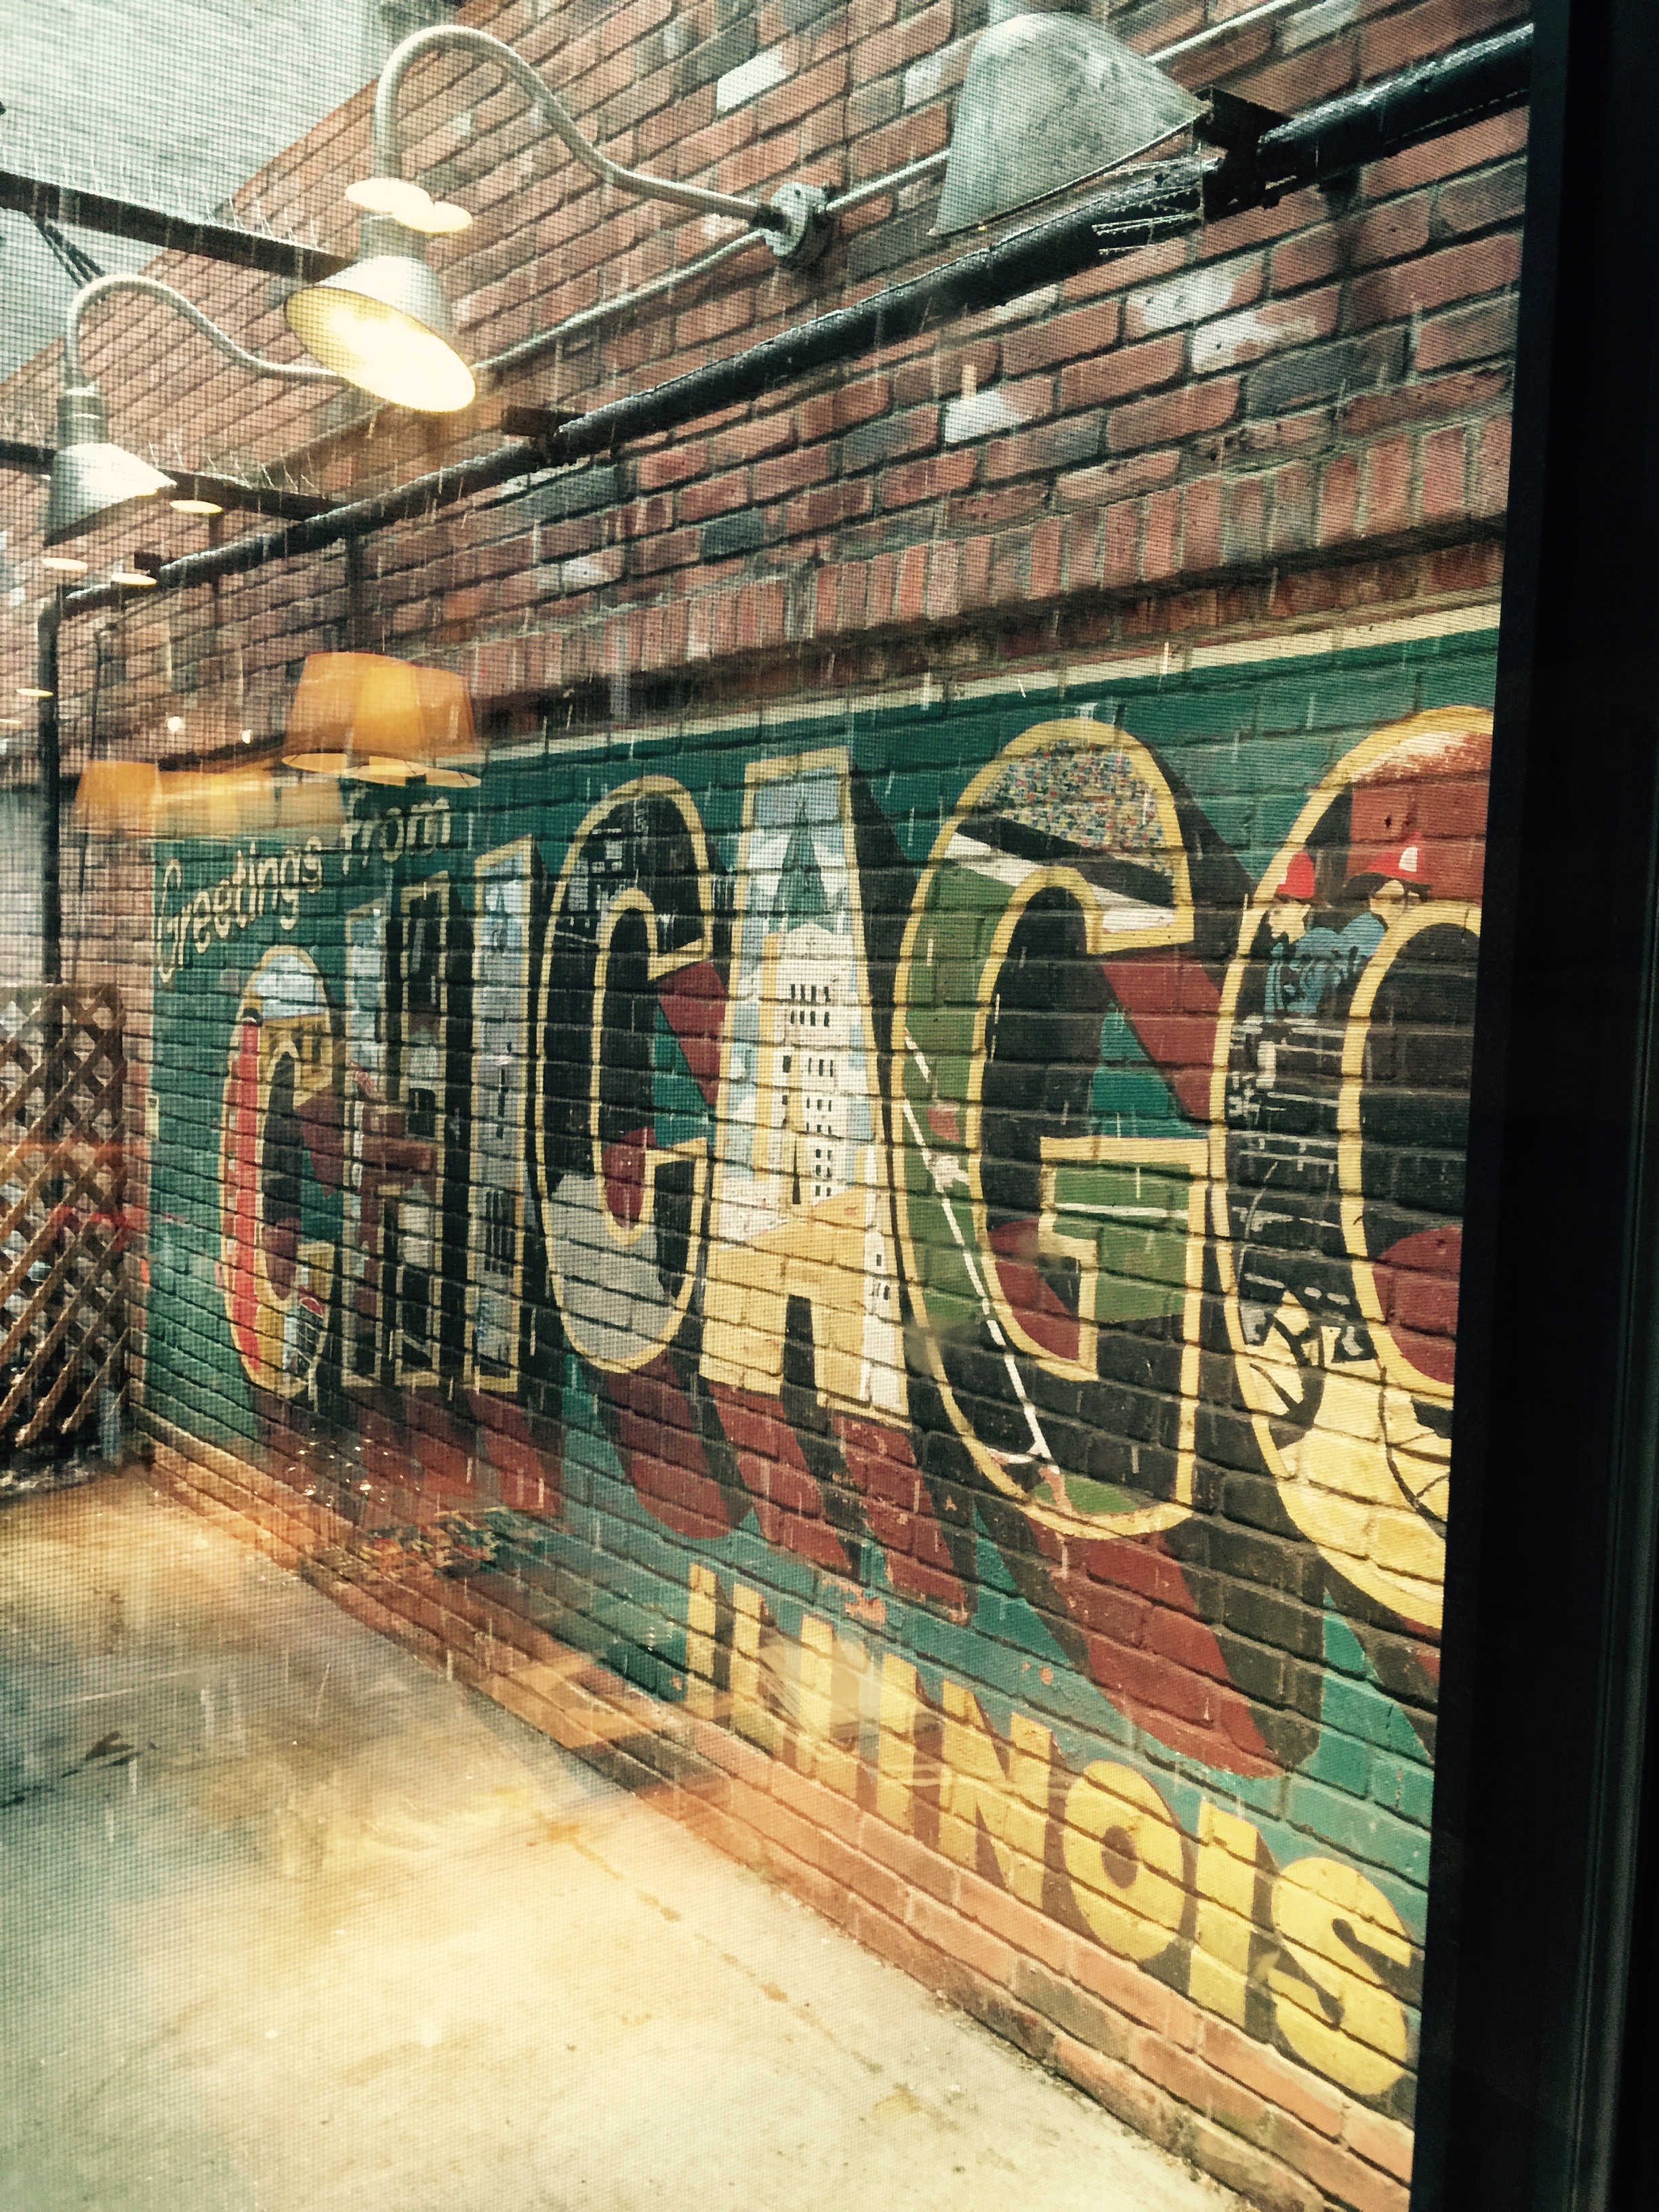
art, wall, graffiti, street art, mural, brick, brickwork, building, facade